Aliza Shenhar

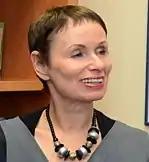
Shenhar in 2013

Aliza Shenhar is a professor, author and was President of Emek Yezreel College who served as Israel's ambassador to Russia (1994–1997) and deputy mayor of Haifa.